Francis I of France

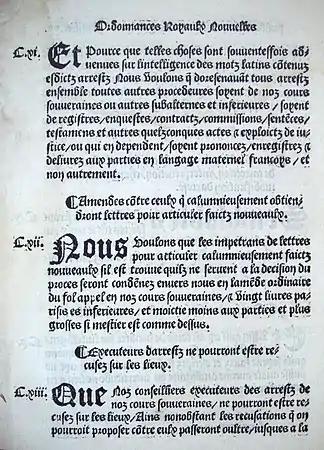
The Ordinance of Villers-Cotterêts in August 1539 prescribed the use of French in official documents.

French trade with East Asia was initiated during the reign of Francis I with the help of shipowner Jean Ango. In July 1527, a French Norman trading ship from the city of Rouen is recorded by the Portuguese João de Barros as having arrived in the Indian city of Diu. In 1529, Jean Parmentier, on board the and the , reached Sumatra. Upon its return, the expedition triggered the development of the Dieppe maps, influencing the work of Dieppe cartographers such as Jean Rotz.